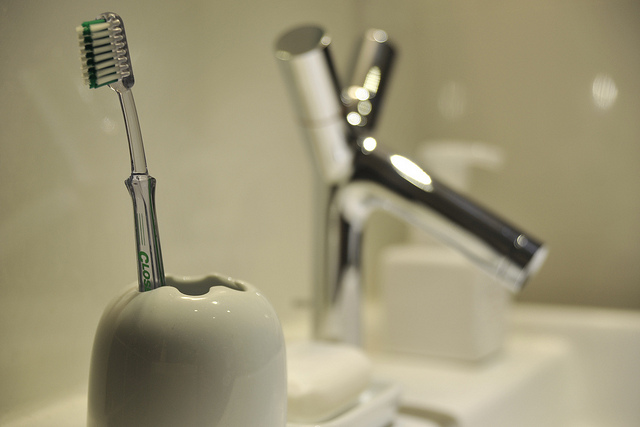
user: Given an image and a question. Answer the question in a short answer. Question: What company manufactured the water faucet seen here? Short Answer:
assistant: moen